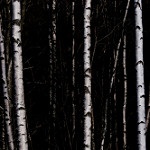
Label: forest